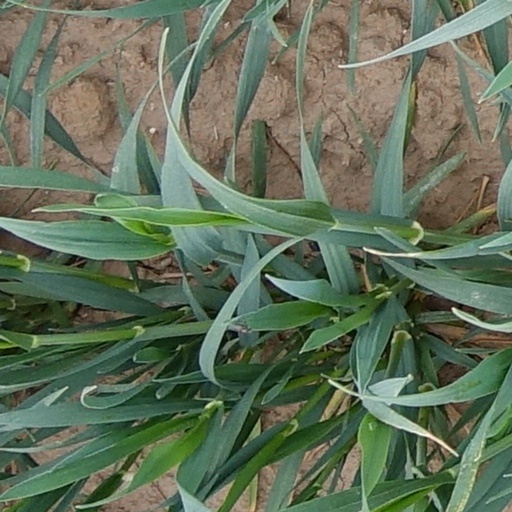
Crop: wheat